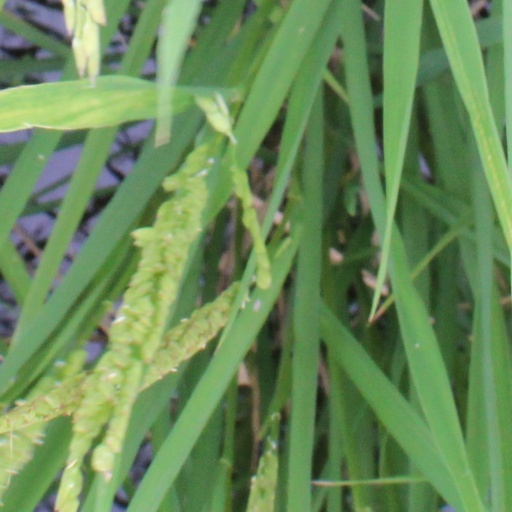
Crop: rice